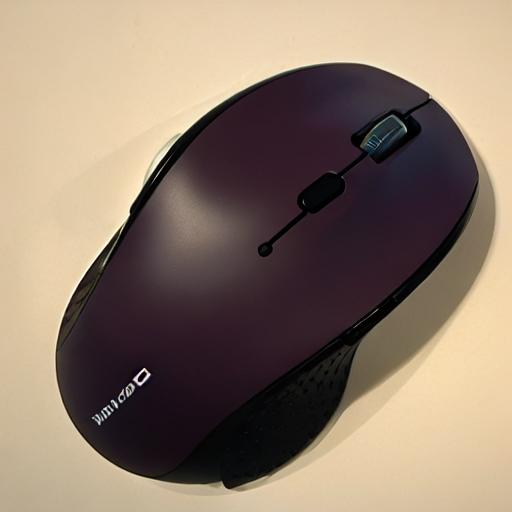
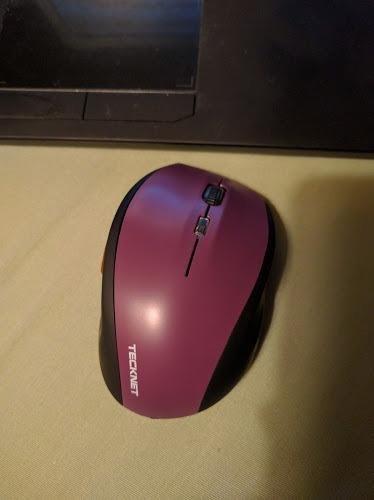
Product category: mouse
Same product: no